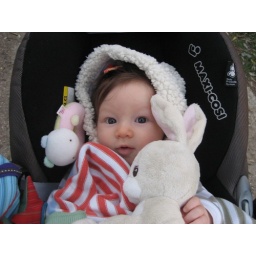
in car seat